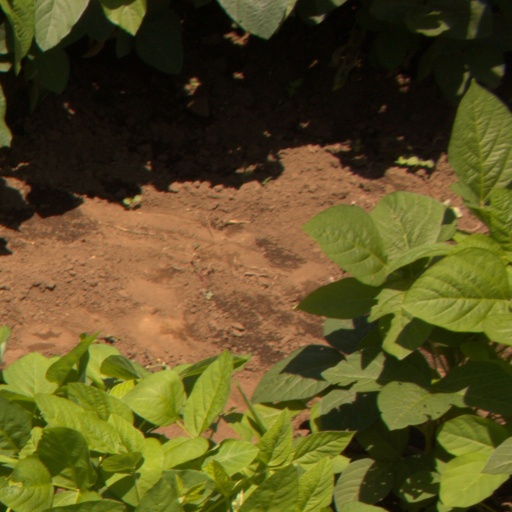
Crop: soybean